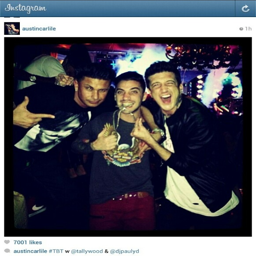
filming location is friends with so many people .